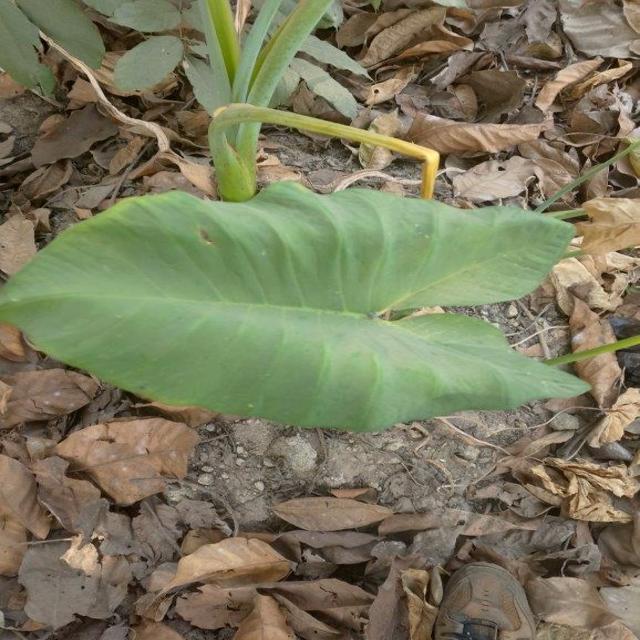
Label: Early_Blight